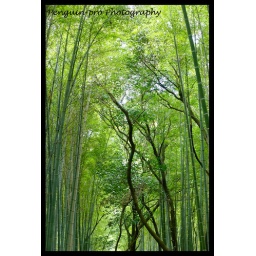
A tree grows in a forest of bamboo. Difference vs Similarity. This photo was taken at Kyoto, Japan.